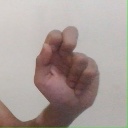
अक्षर: ढ